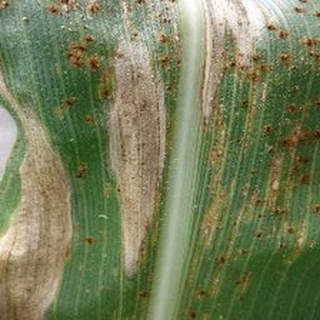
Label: corn_northern_leaf_blight